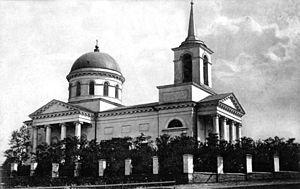
Louhansk ou Lougansk est une ville d'Ukraine et la capitale administrative de l'oblast de Louhansk. Elle s'est aussi appelée Vorochilovgrad entre 1935 et 1958 puis de 1970 à 1990.